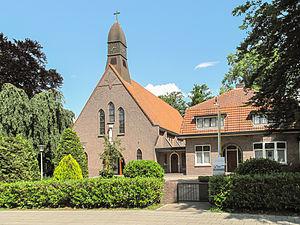
Maarn est un village situé dans la commune néerlandaise d'Utrechtse Heuvelrug, dans la province d'Utrecht. Le 1ᵉʳ janvier 2008, le village comptait 4 651 habitants.